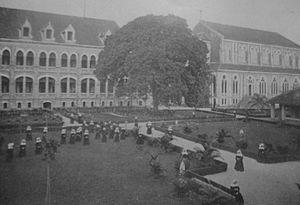
Couvent de la Sainte-Enfance des Sœurs de Saint-Paul de Chartres à Saïgon (Cochinchine) au début du XXe siècle, in chanoine Jean Vaudon, lauréat de l'Académie française, Les Filles de Saint-Paul en Indo-Chine, éd. procure des Sœurs de Saint-Paul de Chartres, Chartres, 1931, p. 311
Les sœurs de Saint-Paul de Chartres sont une congrégation religieuse féminine de droit pontifical et le plus ancien institut missionnaire de femmes.